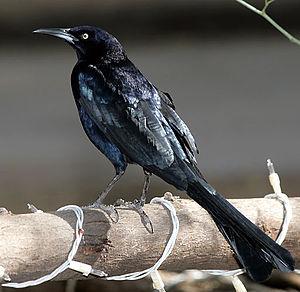
Le Quiscale à longue queue est une espèce de passereau appartenant à la famille des Icteridae.